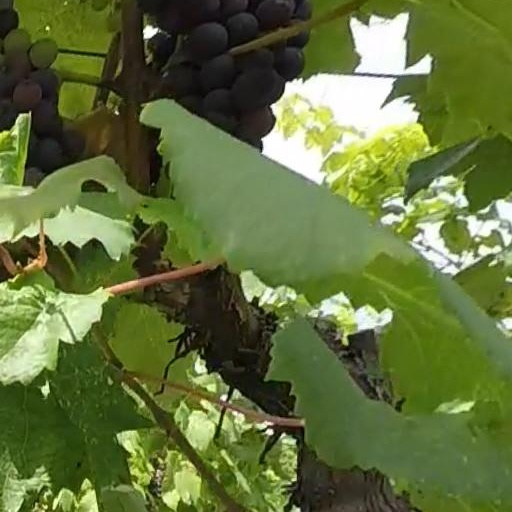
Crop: grape